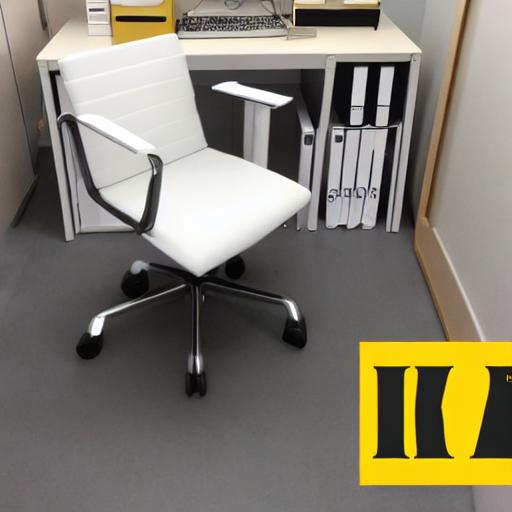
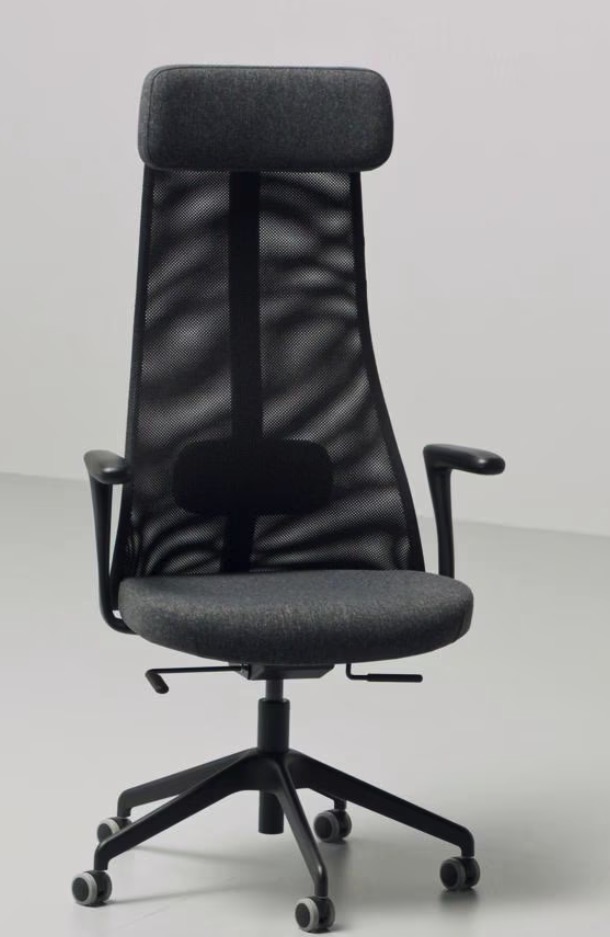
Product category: items_chair
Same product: no